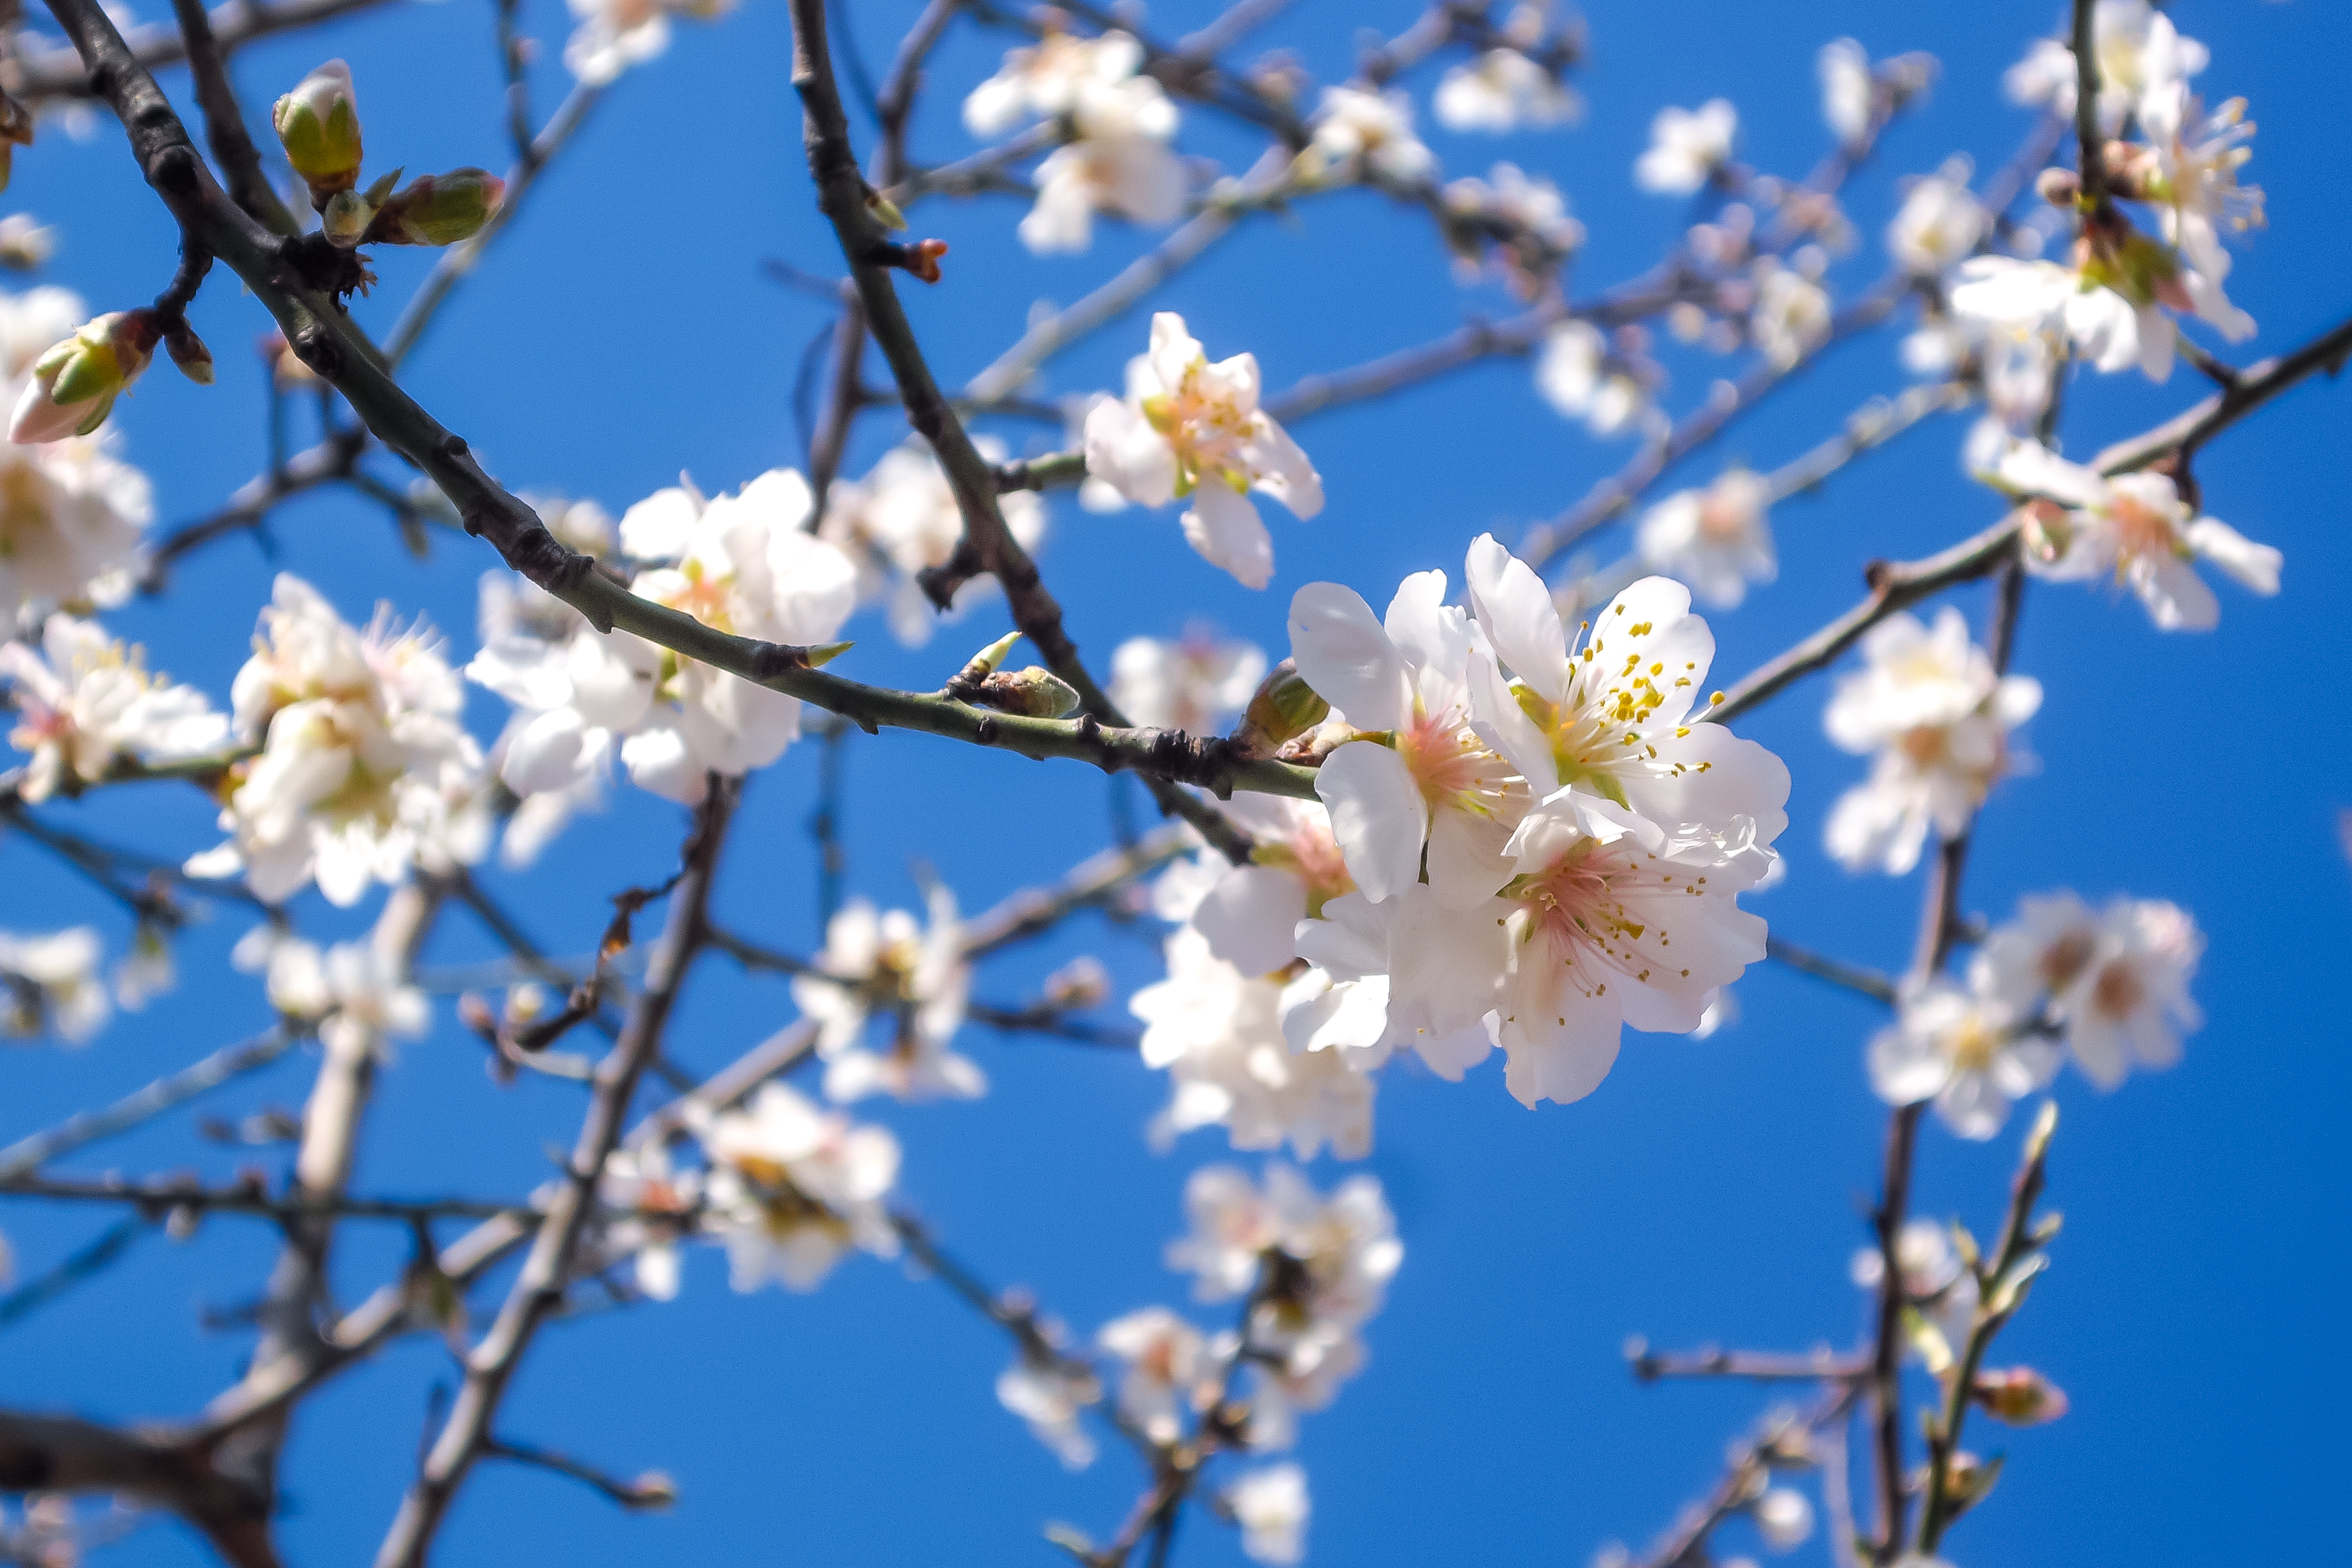
tree, branch, blossom, plant, flower, food, spring, produce, flora, season, cherry blossom, flowers, branches, blossoms, flowering plant, land plant